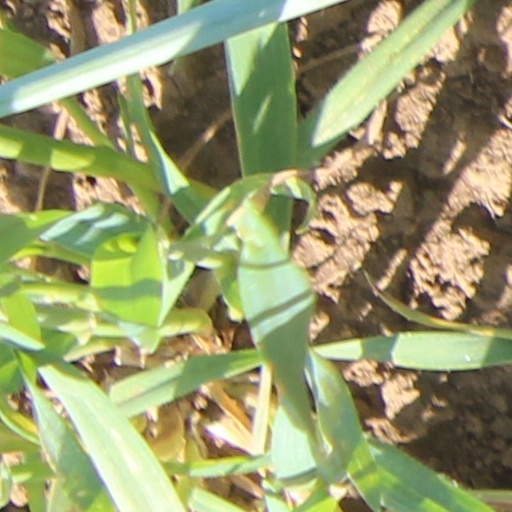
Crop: wheat